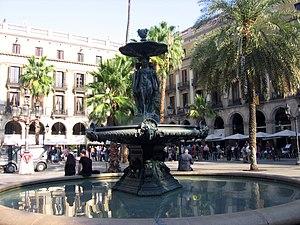
Les Trois Grâces connues comme étant les Charites dans la mythologie grecque, déesses du charme, de la beauté et de la créativité.